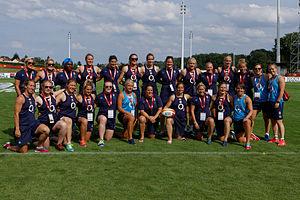
L'équipe d'Angleterre féminine de rugby à XV est la sélection des meilleures joueuses anglaises. Depuis son premier match en 1987, elle a remporté 10 Tournoi des six nations et deux Coupes du monde en 1994 et 2014.
La Coupe du monde féminine de rugby à XV 2014 se déroule du 1ᵉʳ au 17 août 2014 en France. Il s'agit de la septième édition de la Coupe du monde féminine de rugby à XV.